Seax

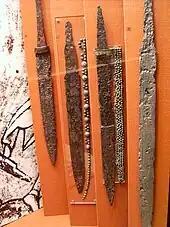
Merovingian seaxes

A seax (also sax, sæx, sex; invariant in plural, latinized "sachsum") is a small sword, fighting knife or dagger typical of the Germanic peoples of the Migration Period and the Early Middle Ages, especially the Saxons. The name comes from an Old English word for "knife".